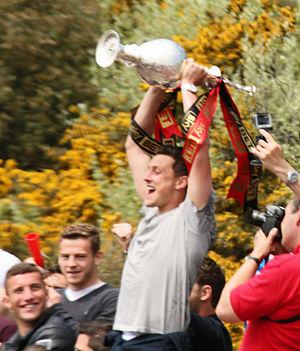
Tommy Elphick, né le 7 septembre 1987 à Brighton, est un footballeur anglais qui évolue au poste de défenseur à Huddersfield Town.